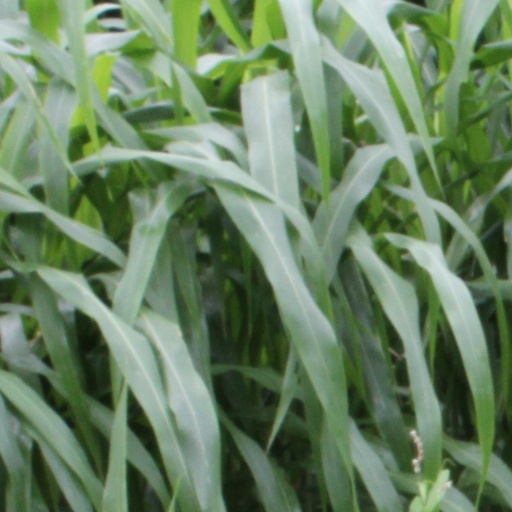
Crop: sorghum